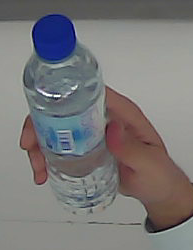
Product: nestle_water